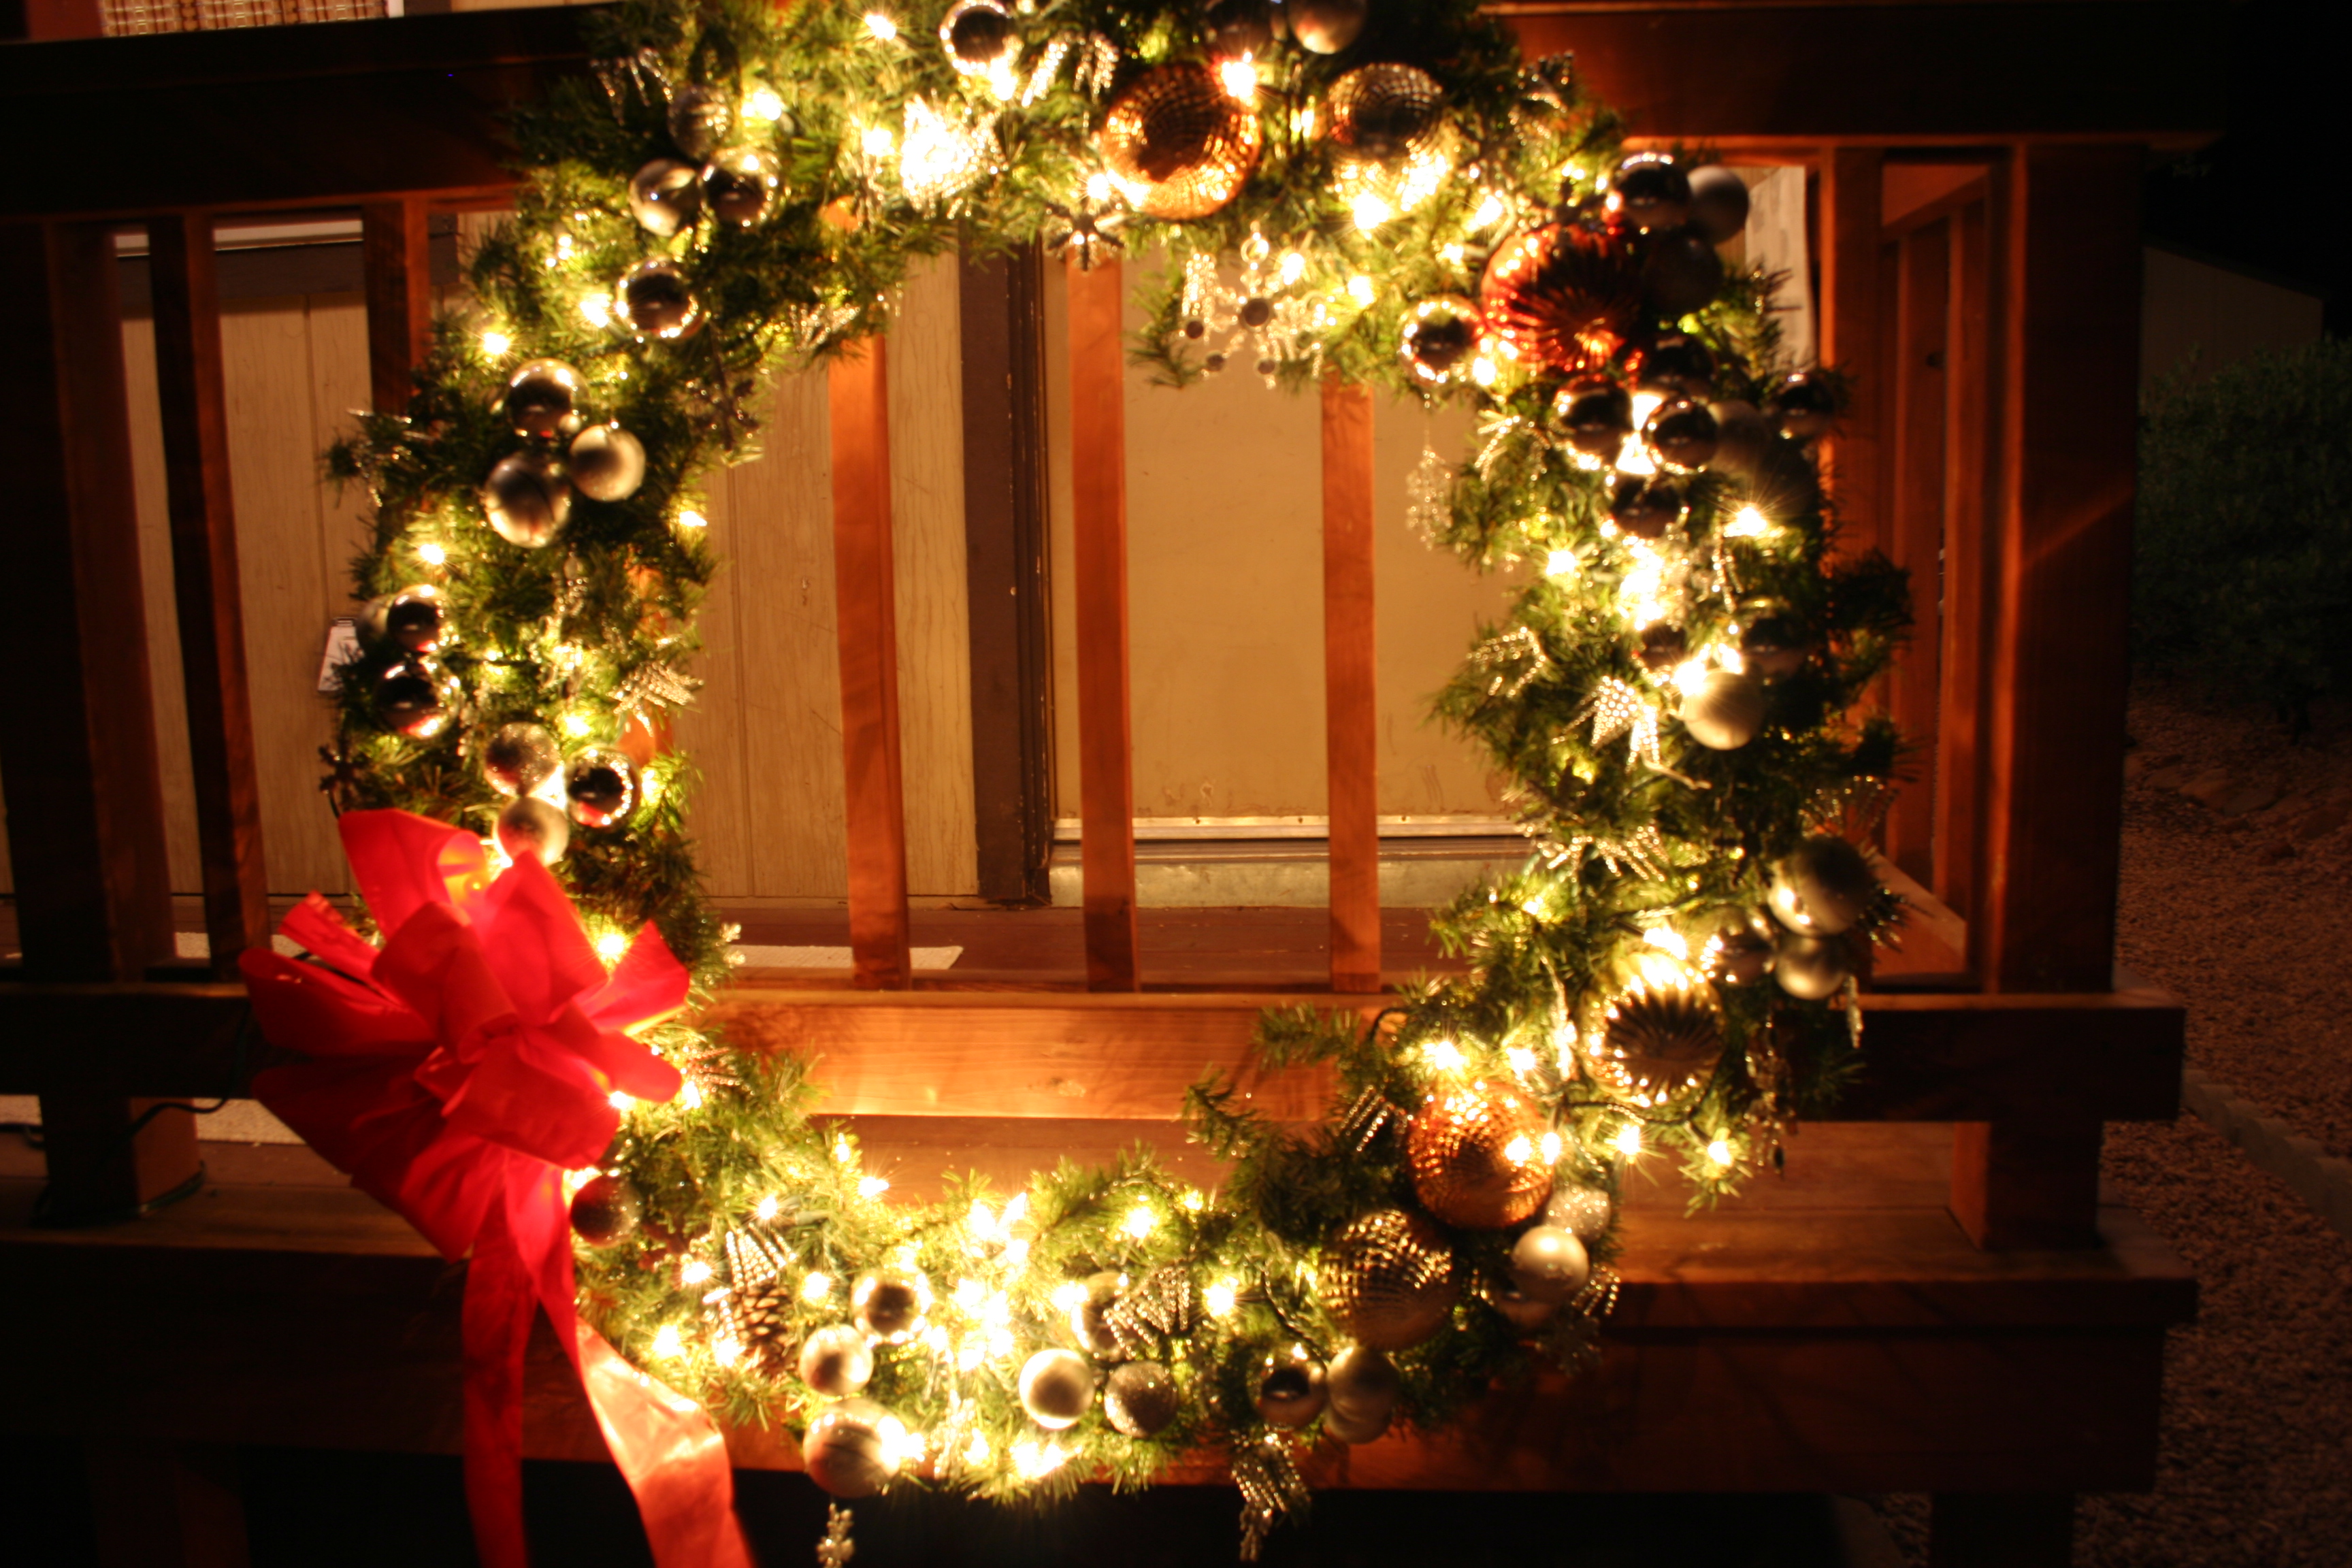
christmas, decor, christmas tree, christmas decoration